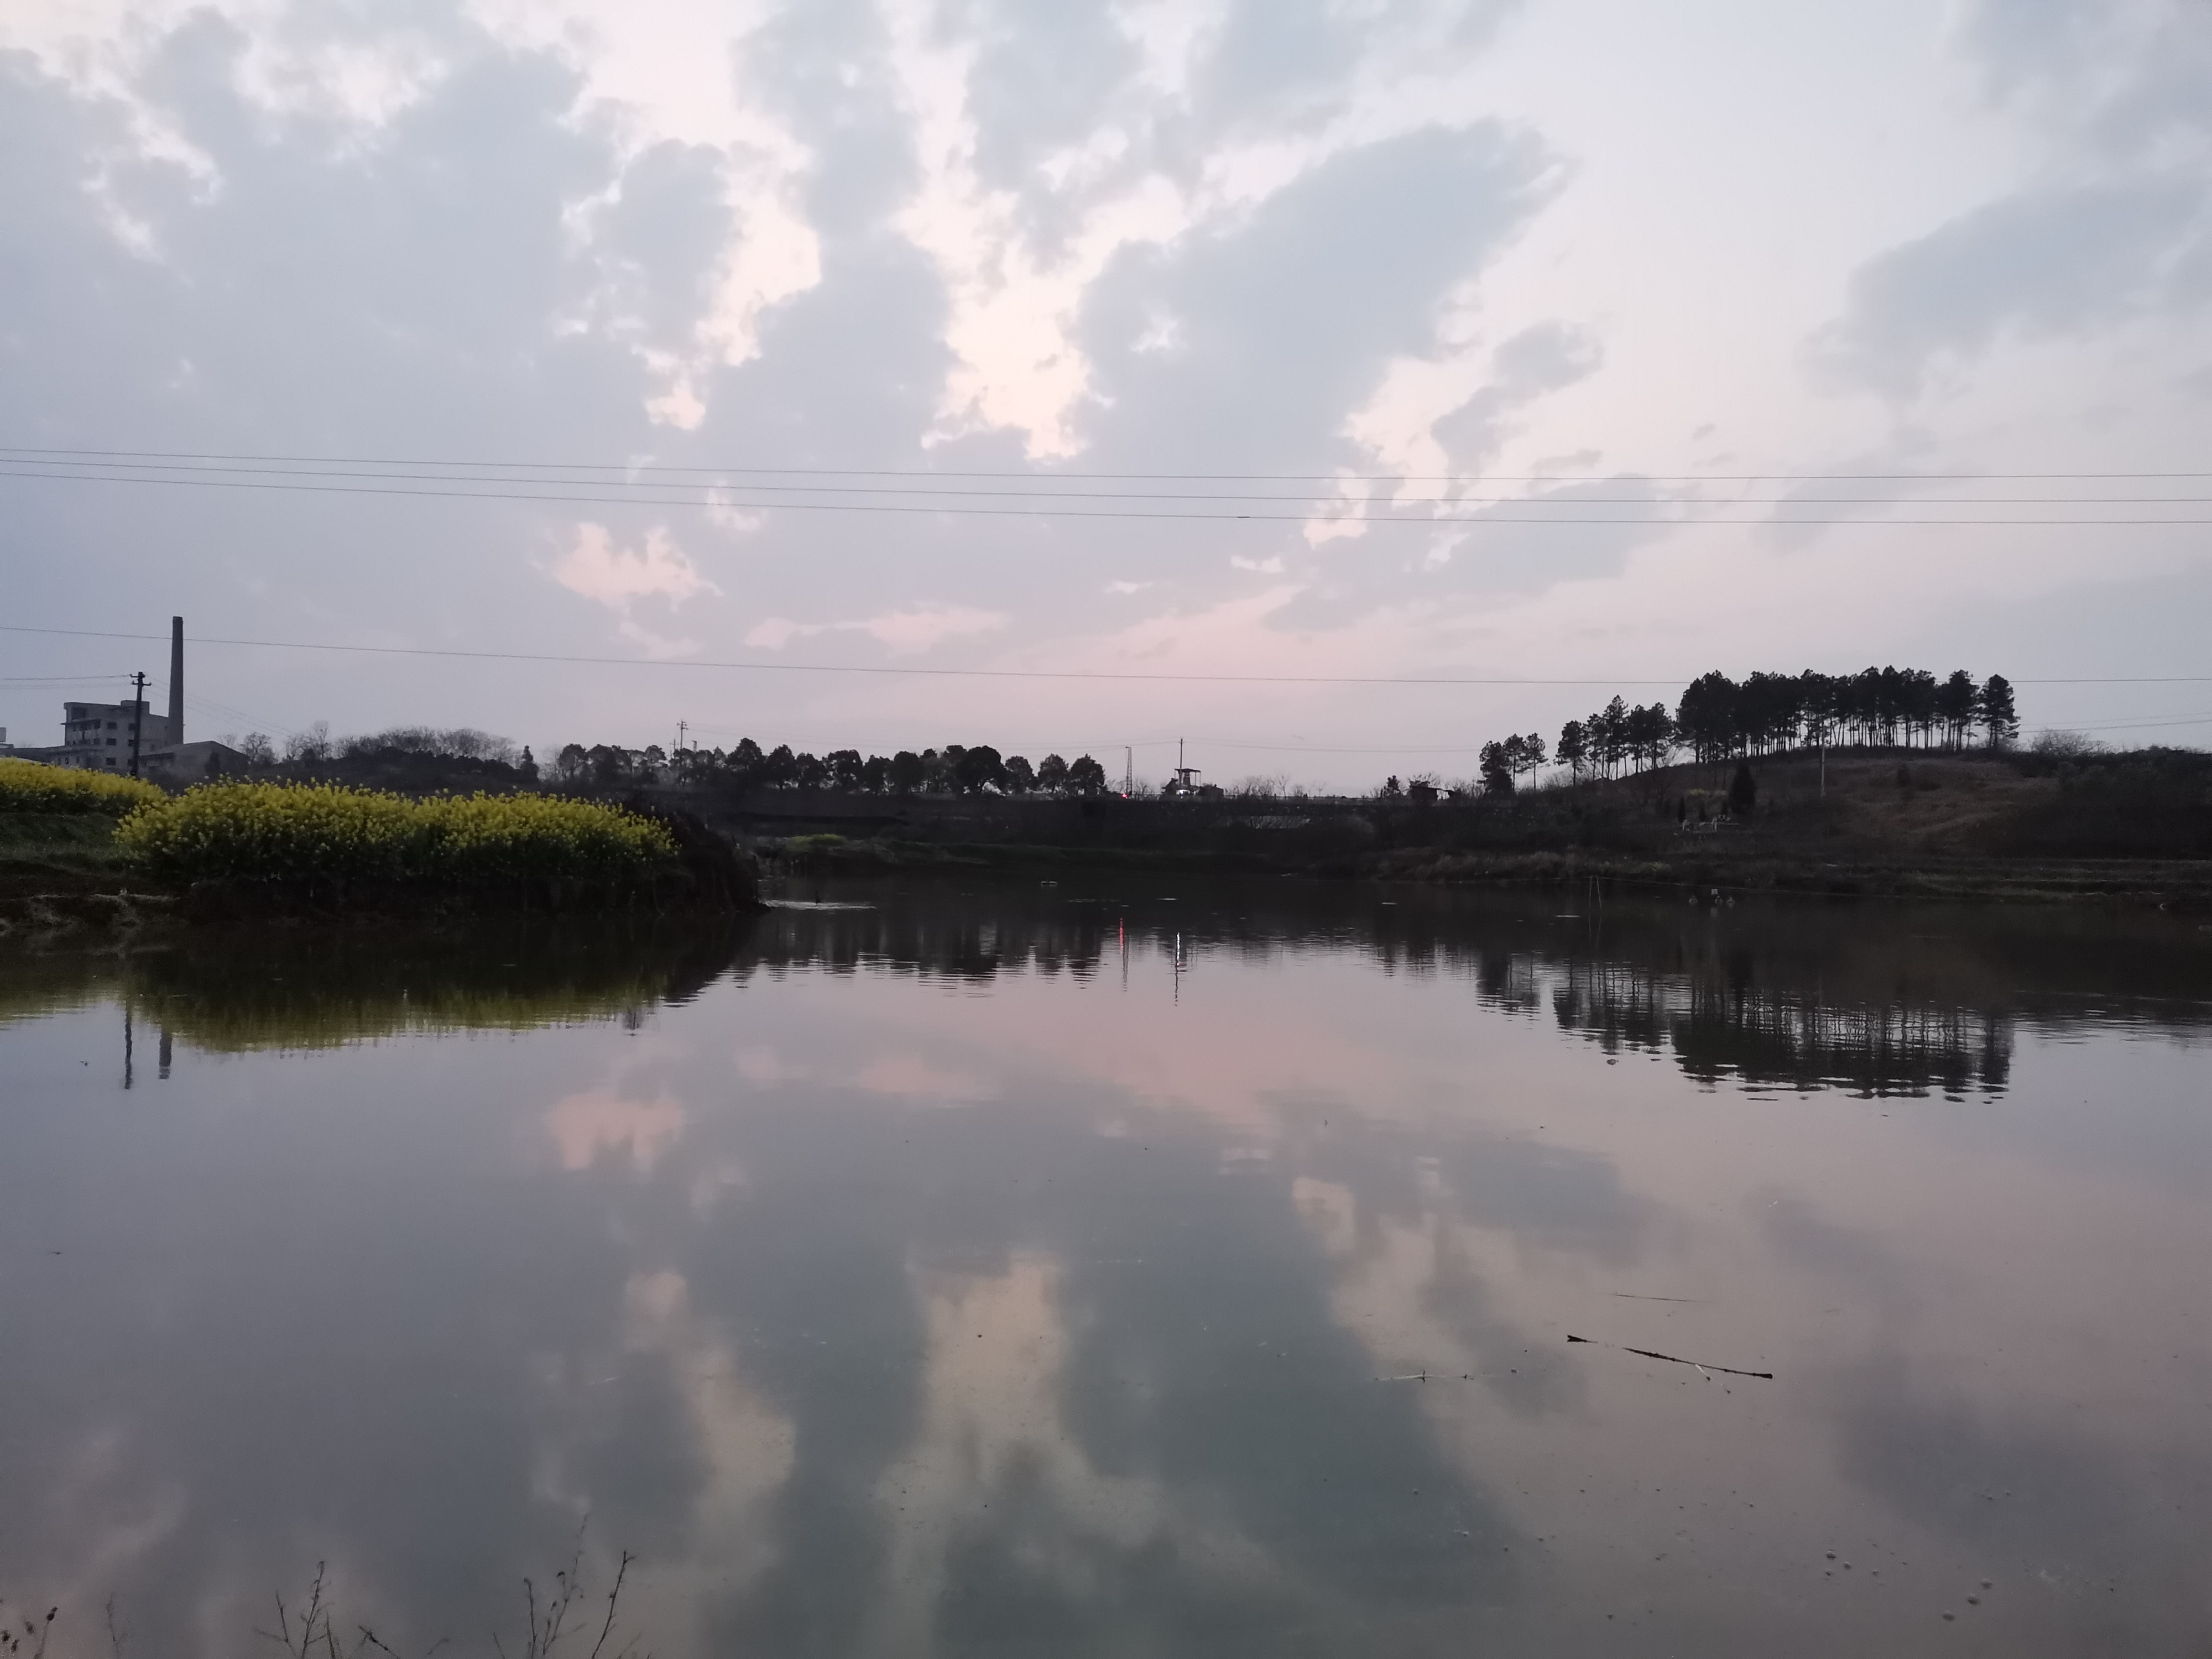
flowers, sky, reflection, body of water, water, water resources, cloud, river, natural environment, natural landscape, waterway, bank, morning, lake, reservoir, tree, calm, evening, horizon, landscape, floodplain, wetland, watercourse, architecture, pond, marsh, reflecting pool, channel, meteorological phenomenon, symmetry